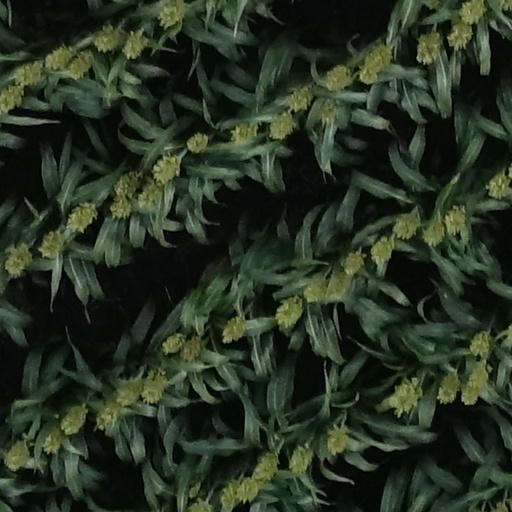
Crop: sorghum